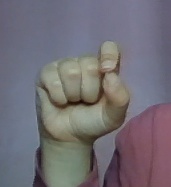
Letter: fa